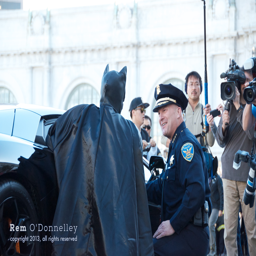
comic book character has a chat with person at city hall .